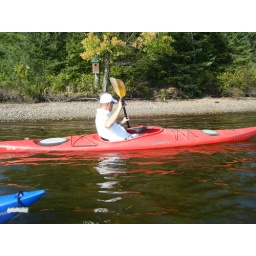
Wood duck house in background